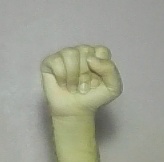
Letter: saad